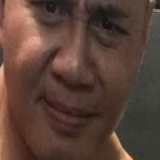
diễn viên Cung Lê